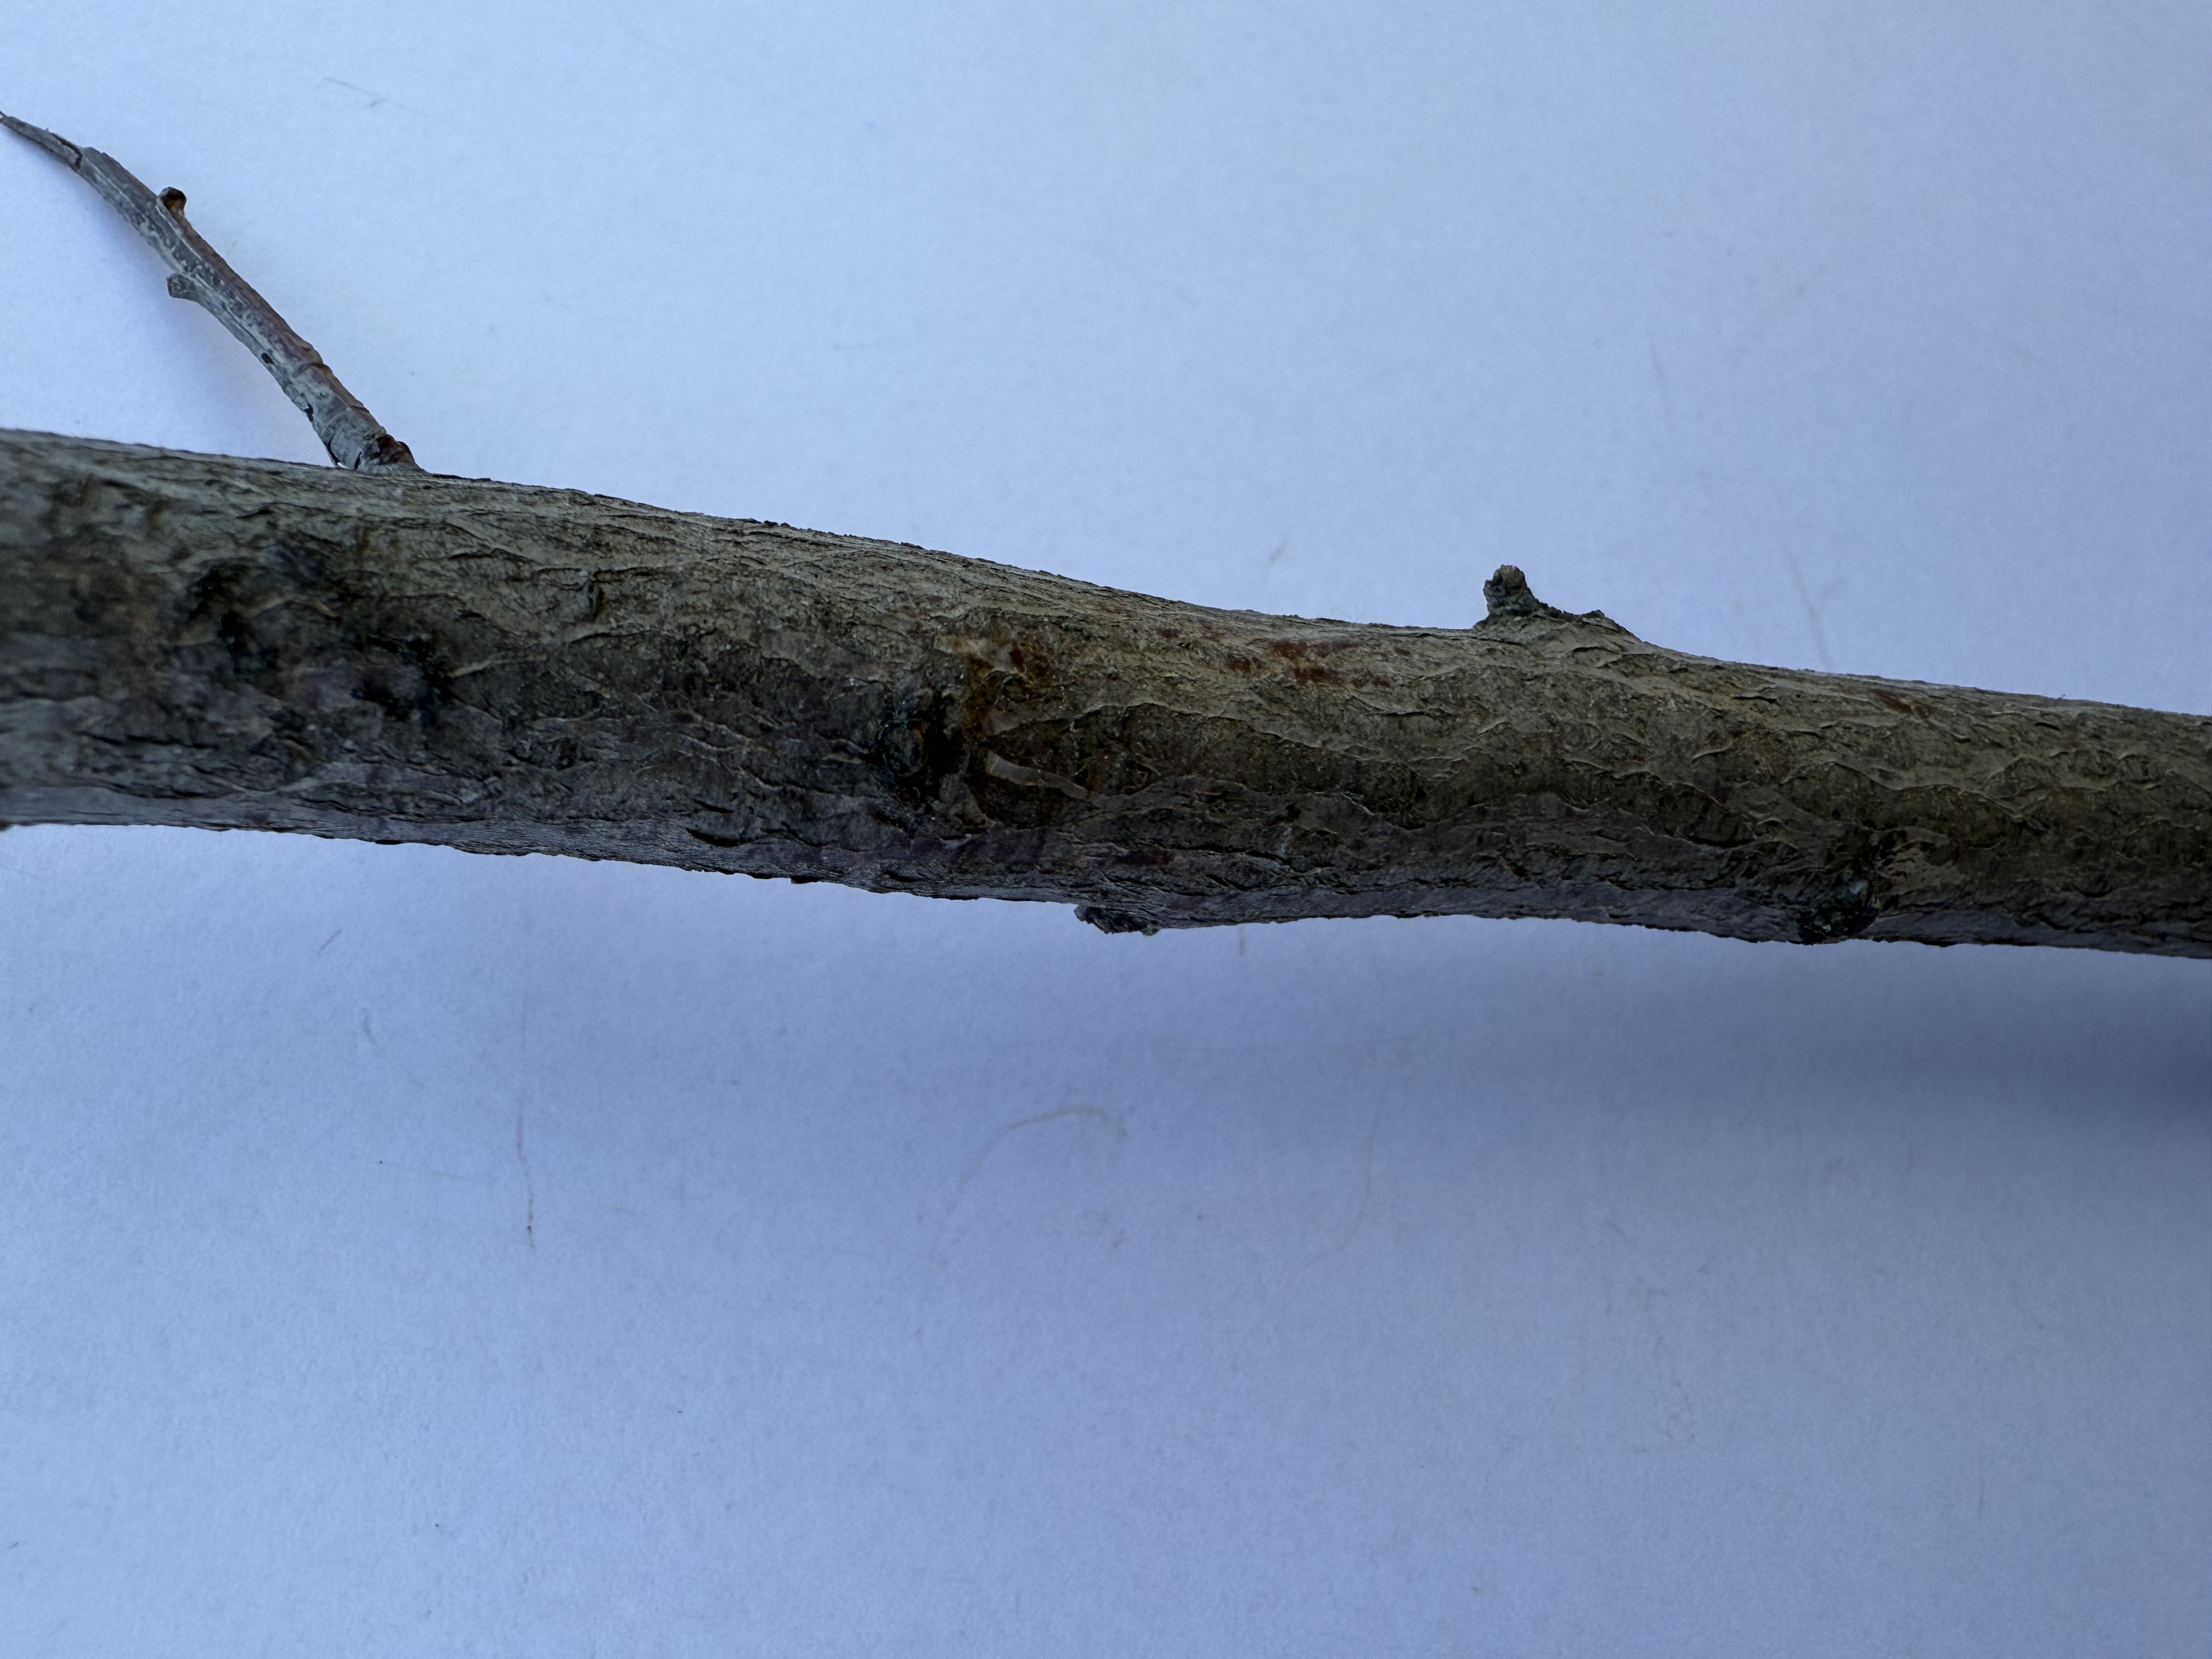
Variety: Show Time Plum